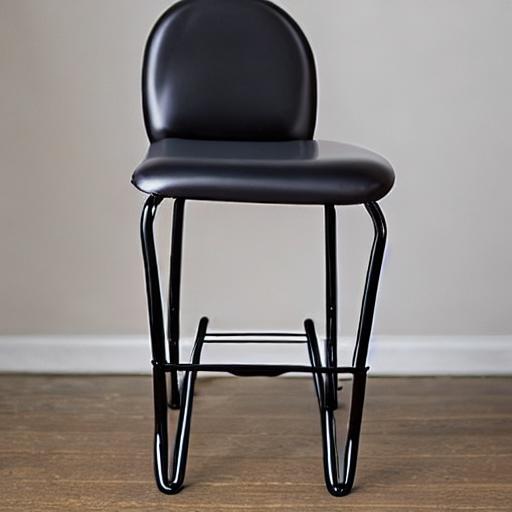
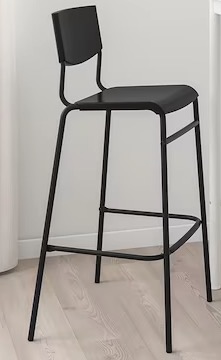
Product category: stool
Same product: no